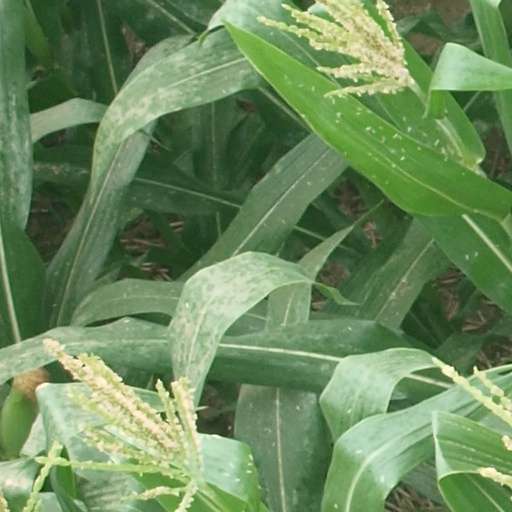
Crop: maize; corn